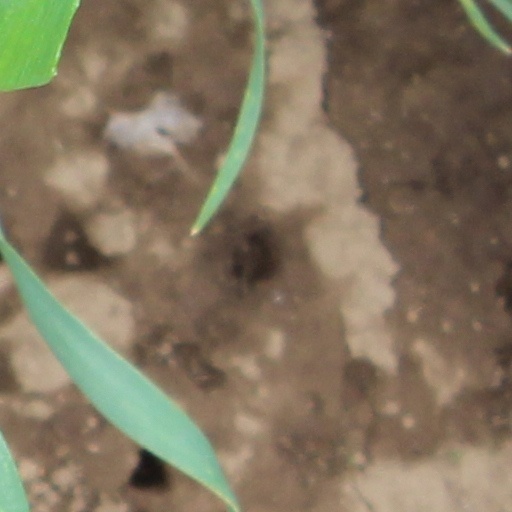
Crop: wheat